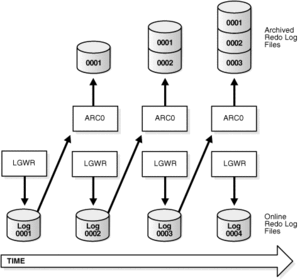
Oracle Database est un système de gestion de base de données relationnelle qui depuis l'introduction du support du modèle objet dans sa version 8 peut être aussi qualifié de système de gestion de base de données relationnel-objet. Fourni par Oracle Corporation, il a été développé par Larry Ellison, accompagné entre autres, de Bob Miner et Ed Oates.